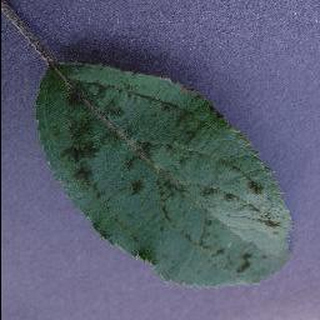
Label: apple_apple_scab